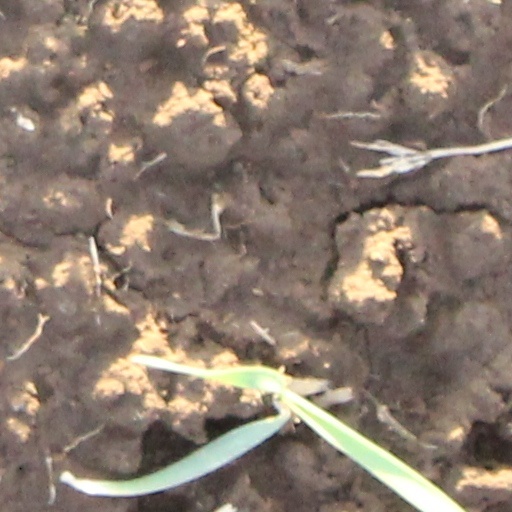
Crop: wheat